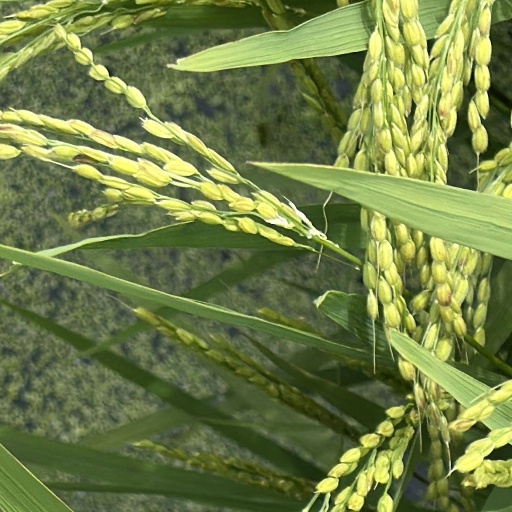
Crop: rice